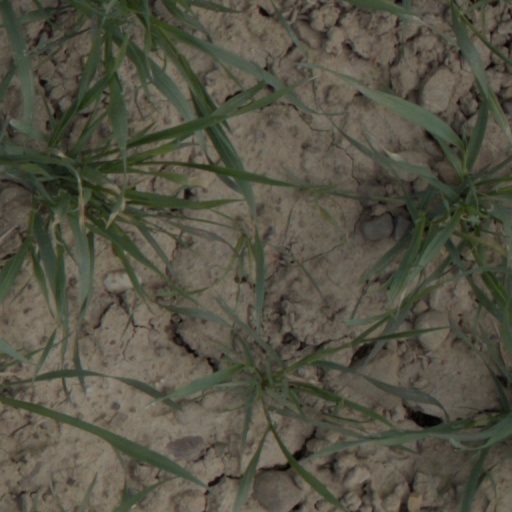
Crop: wheat